Parramatta Light Rail

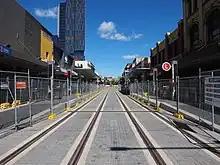
The partially opened pedestrianised section of the line along Church Street, April 2023

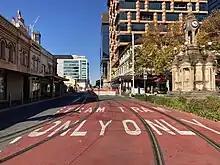
The partially opened section on Macquarie Street, May 2023

The routes begins at Westmead before proceeding east to Camellia via North Parramatta and the Parramatta CBD. At Rosehill Gardens the two routes split. The Stage 1 route goes north to Carlingford, while the Stage 2 route continues east to Sydney Olympic Park.